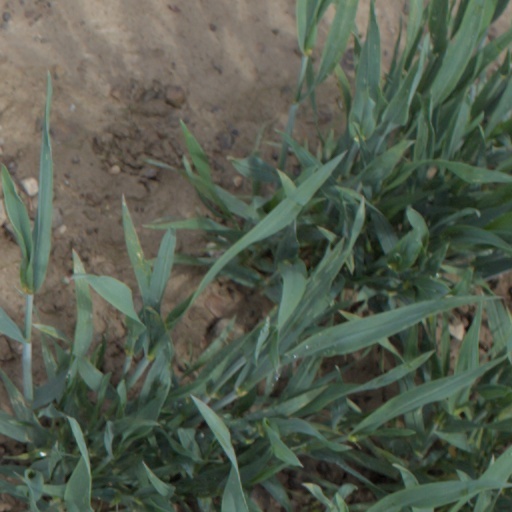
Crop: wheat